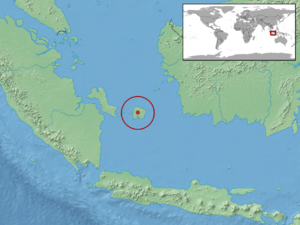
Calamaria javanica est une espèce de serpents de la famille des Colubridae.